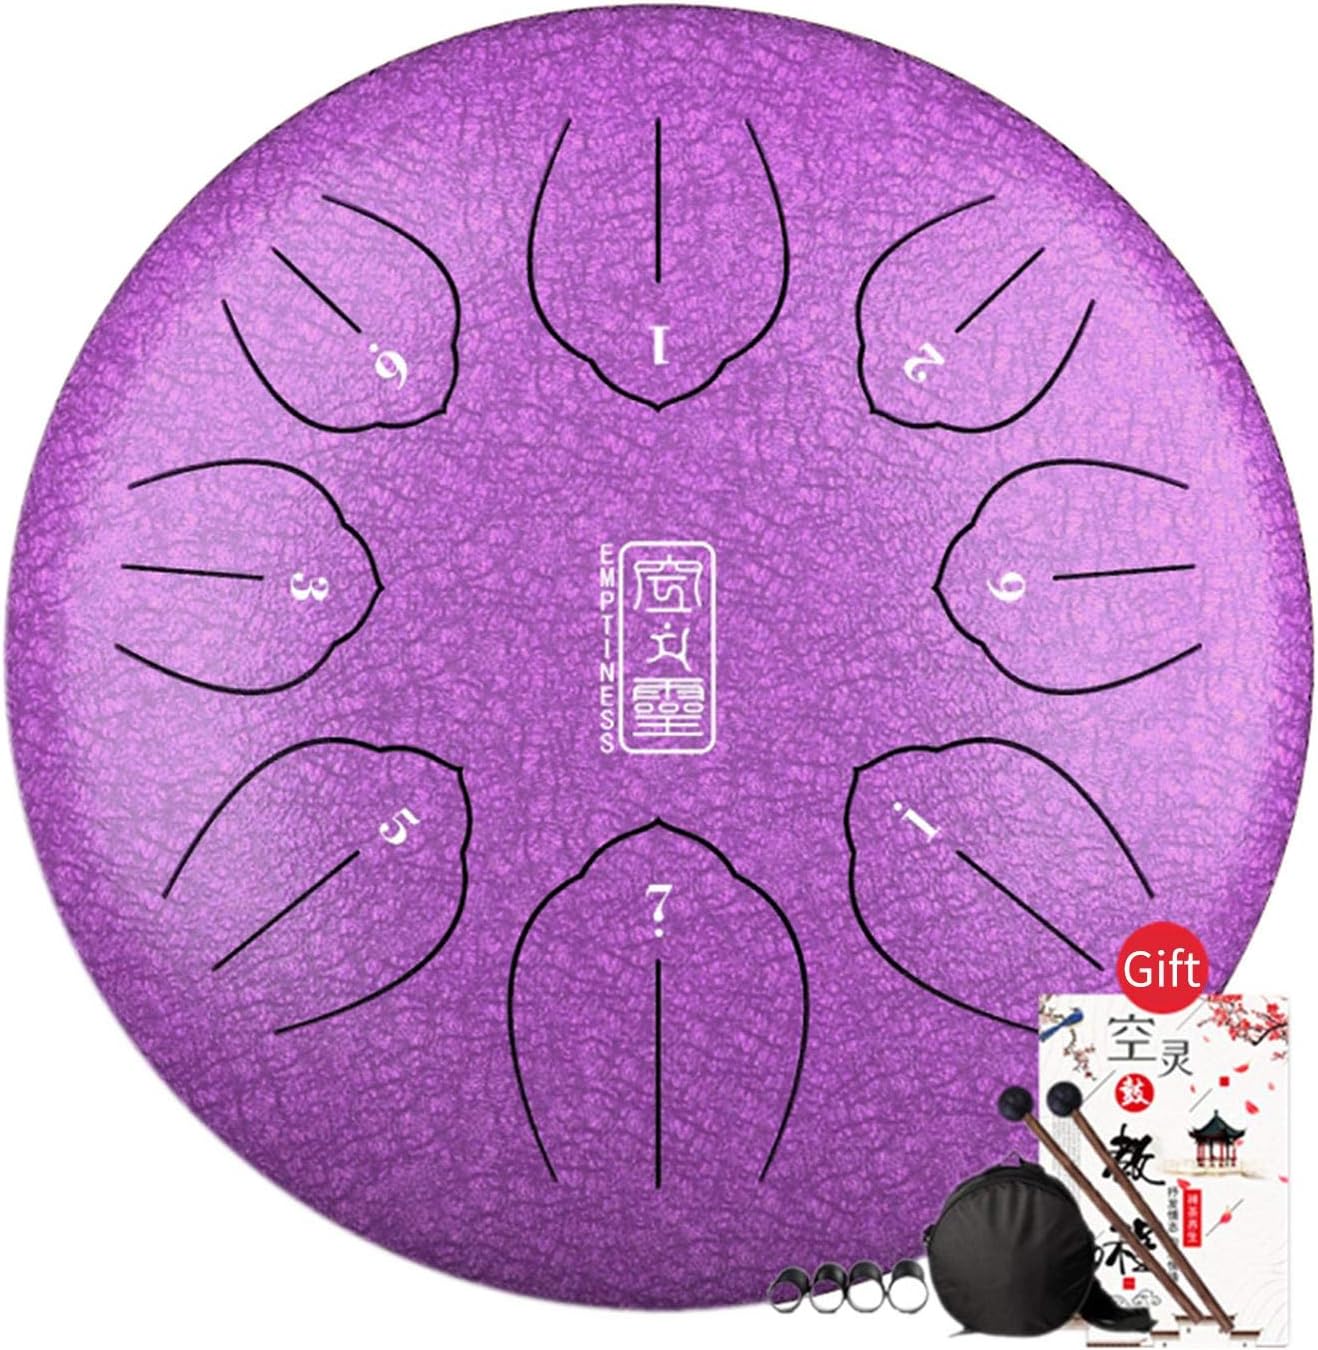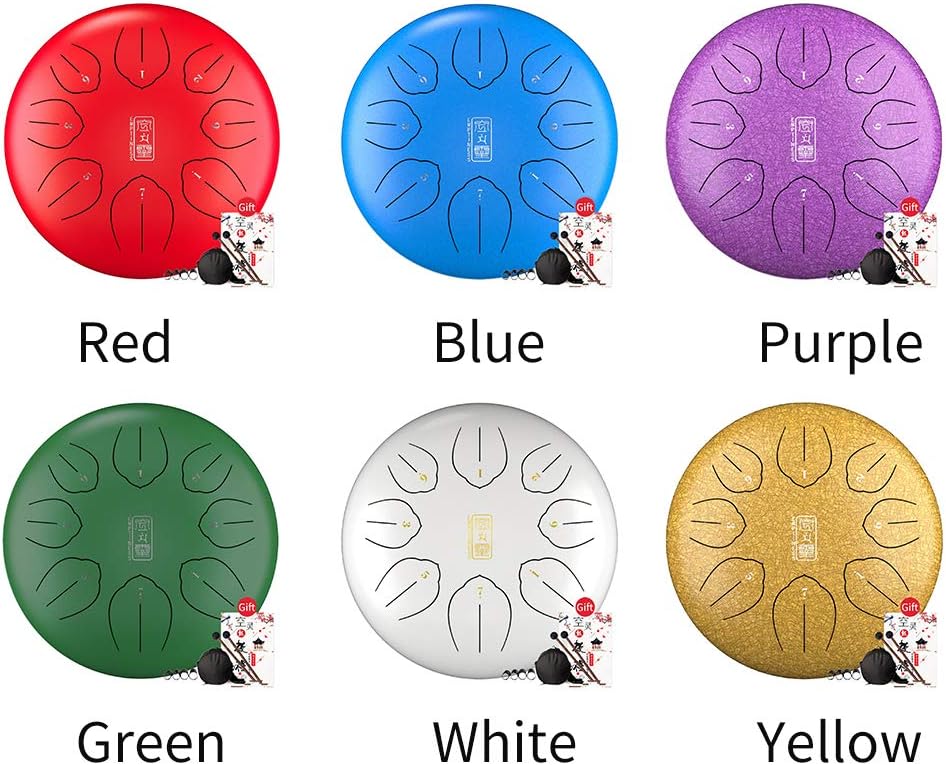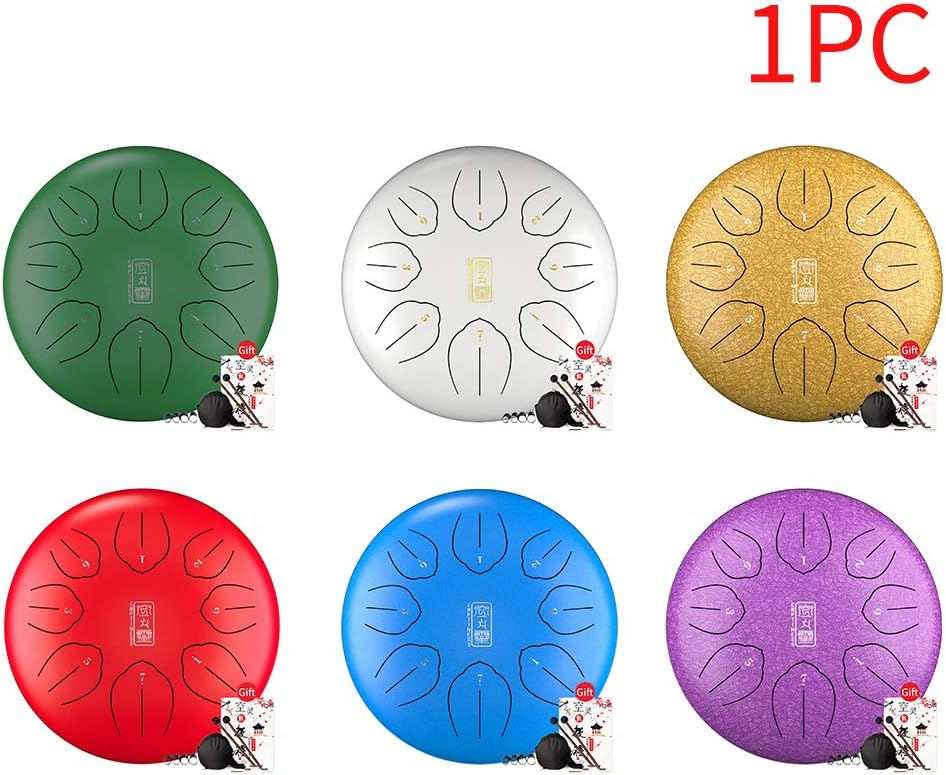
ANER Steel Tongue Drum, 6inch 8 Tone C Key Drum Steel Drum Instrument, Lotus Hand Pan Drum with Carry Bag, for Meditation, Early Learning, Decompression Music Gifts
Category: Amazon Home
Features:  Material: is made of titanium steel alloy material with fine finished surface, wear resistant and non-fade.  Size: 6" mini steel tongue drum specially for CHIldren musical education.  sy To Play: sy to play, just using the included mallets to beat the drum tongues, then will have beautiful sounds.  Design: Standard C key and 8 tones, allows to play some simple songs.  With A Bag: Comes with a drum bags, can b the drum with wherever go.   Specifications:  Item Type: Tongue Drum  Material: Titanium Steel Alloy  Color: Red, ue, Purple, Green, White, Yellow  Tone: 8 Tone  Size: About 6inches   Package Includes:  1Pc x Tongue Drum  1Pc x Scale Sticker  4Pcs x Finger Sleeves  2Pcs x Drum Mallets  1Pc x Drum Bag  1Pc x Manual Book   Notes:  Transition: 1cm=10mm=0.39inch  1. Due to the different monitor and light effect, the actual color of the item might be slightly different from the color showed on the pictures. Thank !  2. Please allow 1-3cm measu deviation due to manual measurement.
Features: 【LOTUS FLOWER STYLE】Portable lotus flower style 6-inch 8-note steel tongue drum,which have a wide range of sound and can be played with mallets or with your fingers. Handcrafted by artisans, can produce a clean, ethereal, Buddha-like sound. | 【RELAX】The steel tongue drum handmade by the craftsman can make a clean, ethereal, Buddha-like sound, let you relax physically and mentally, and relieve fatigue. | 【MATERIAL】 Handmade of high-grade steel, can produce a clean, ethereal, Buddha-like sound,which can relives stress and bring relaxation to your life. Protective lacquer finish guards against tarnishing,scuffs, and scratches. | 【EASY TO USE】You can hit the drum head with your drumsticks or directly with your hands to make a beautiful sound with the rhythm of the score. | 【WIDELY USED】Music instruments such as steel tongue drums are perfect for personal meditation, yoga practice, zazen, music therapist, music performance, etc.